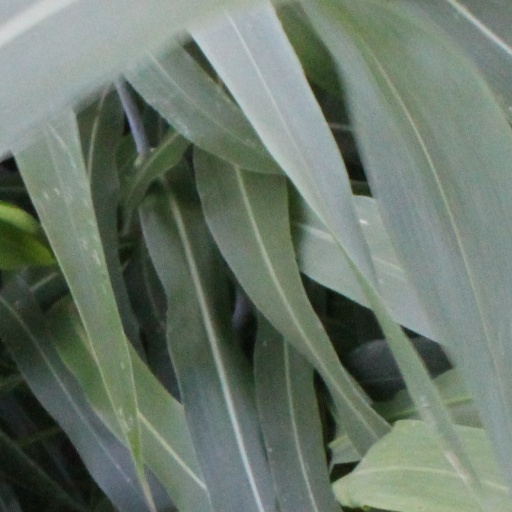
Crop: sorghum